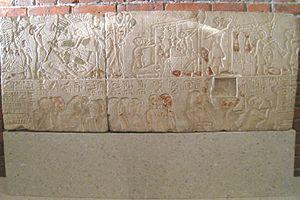
Relief d'une tombe d'un officiel représentant une scène de deuil - Saqqarah - 18e dynastie égyptienne - Musée égyptien de Berlin
Ptahemhat Ty est un grand prêtre de Ptah de Memphis qui a vécu à la fin de la XVIIIᵉ dynastie, notamment sous les règnes de Toutânkhamon et d'Aÿ.